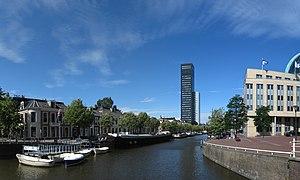
Leeuwarden est une ville néerlandaise, principal centre urbain de la commune homonyme, chef-lieu de la province de Frise. En 2018, la commune compte 122 415 habitants.